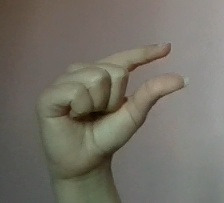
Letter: dal